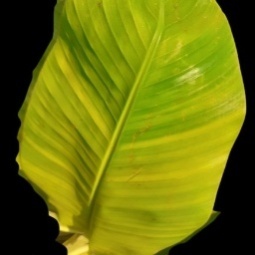
Label: Manganese